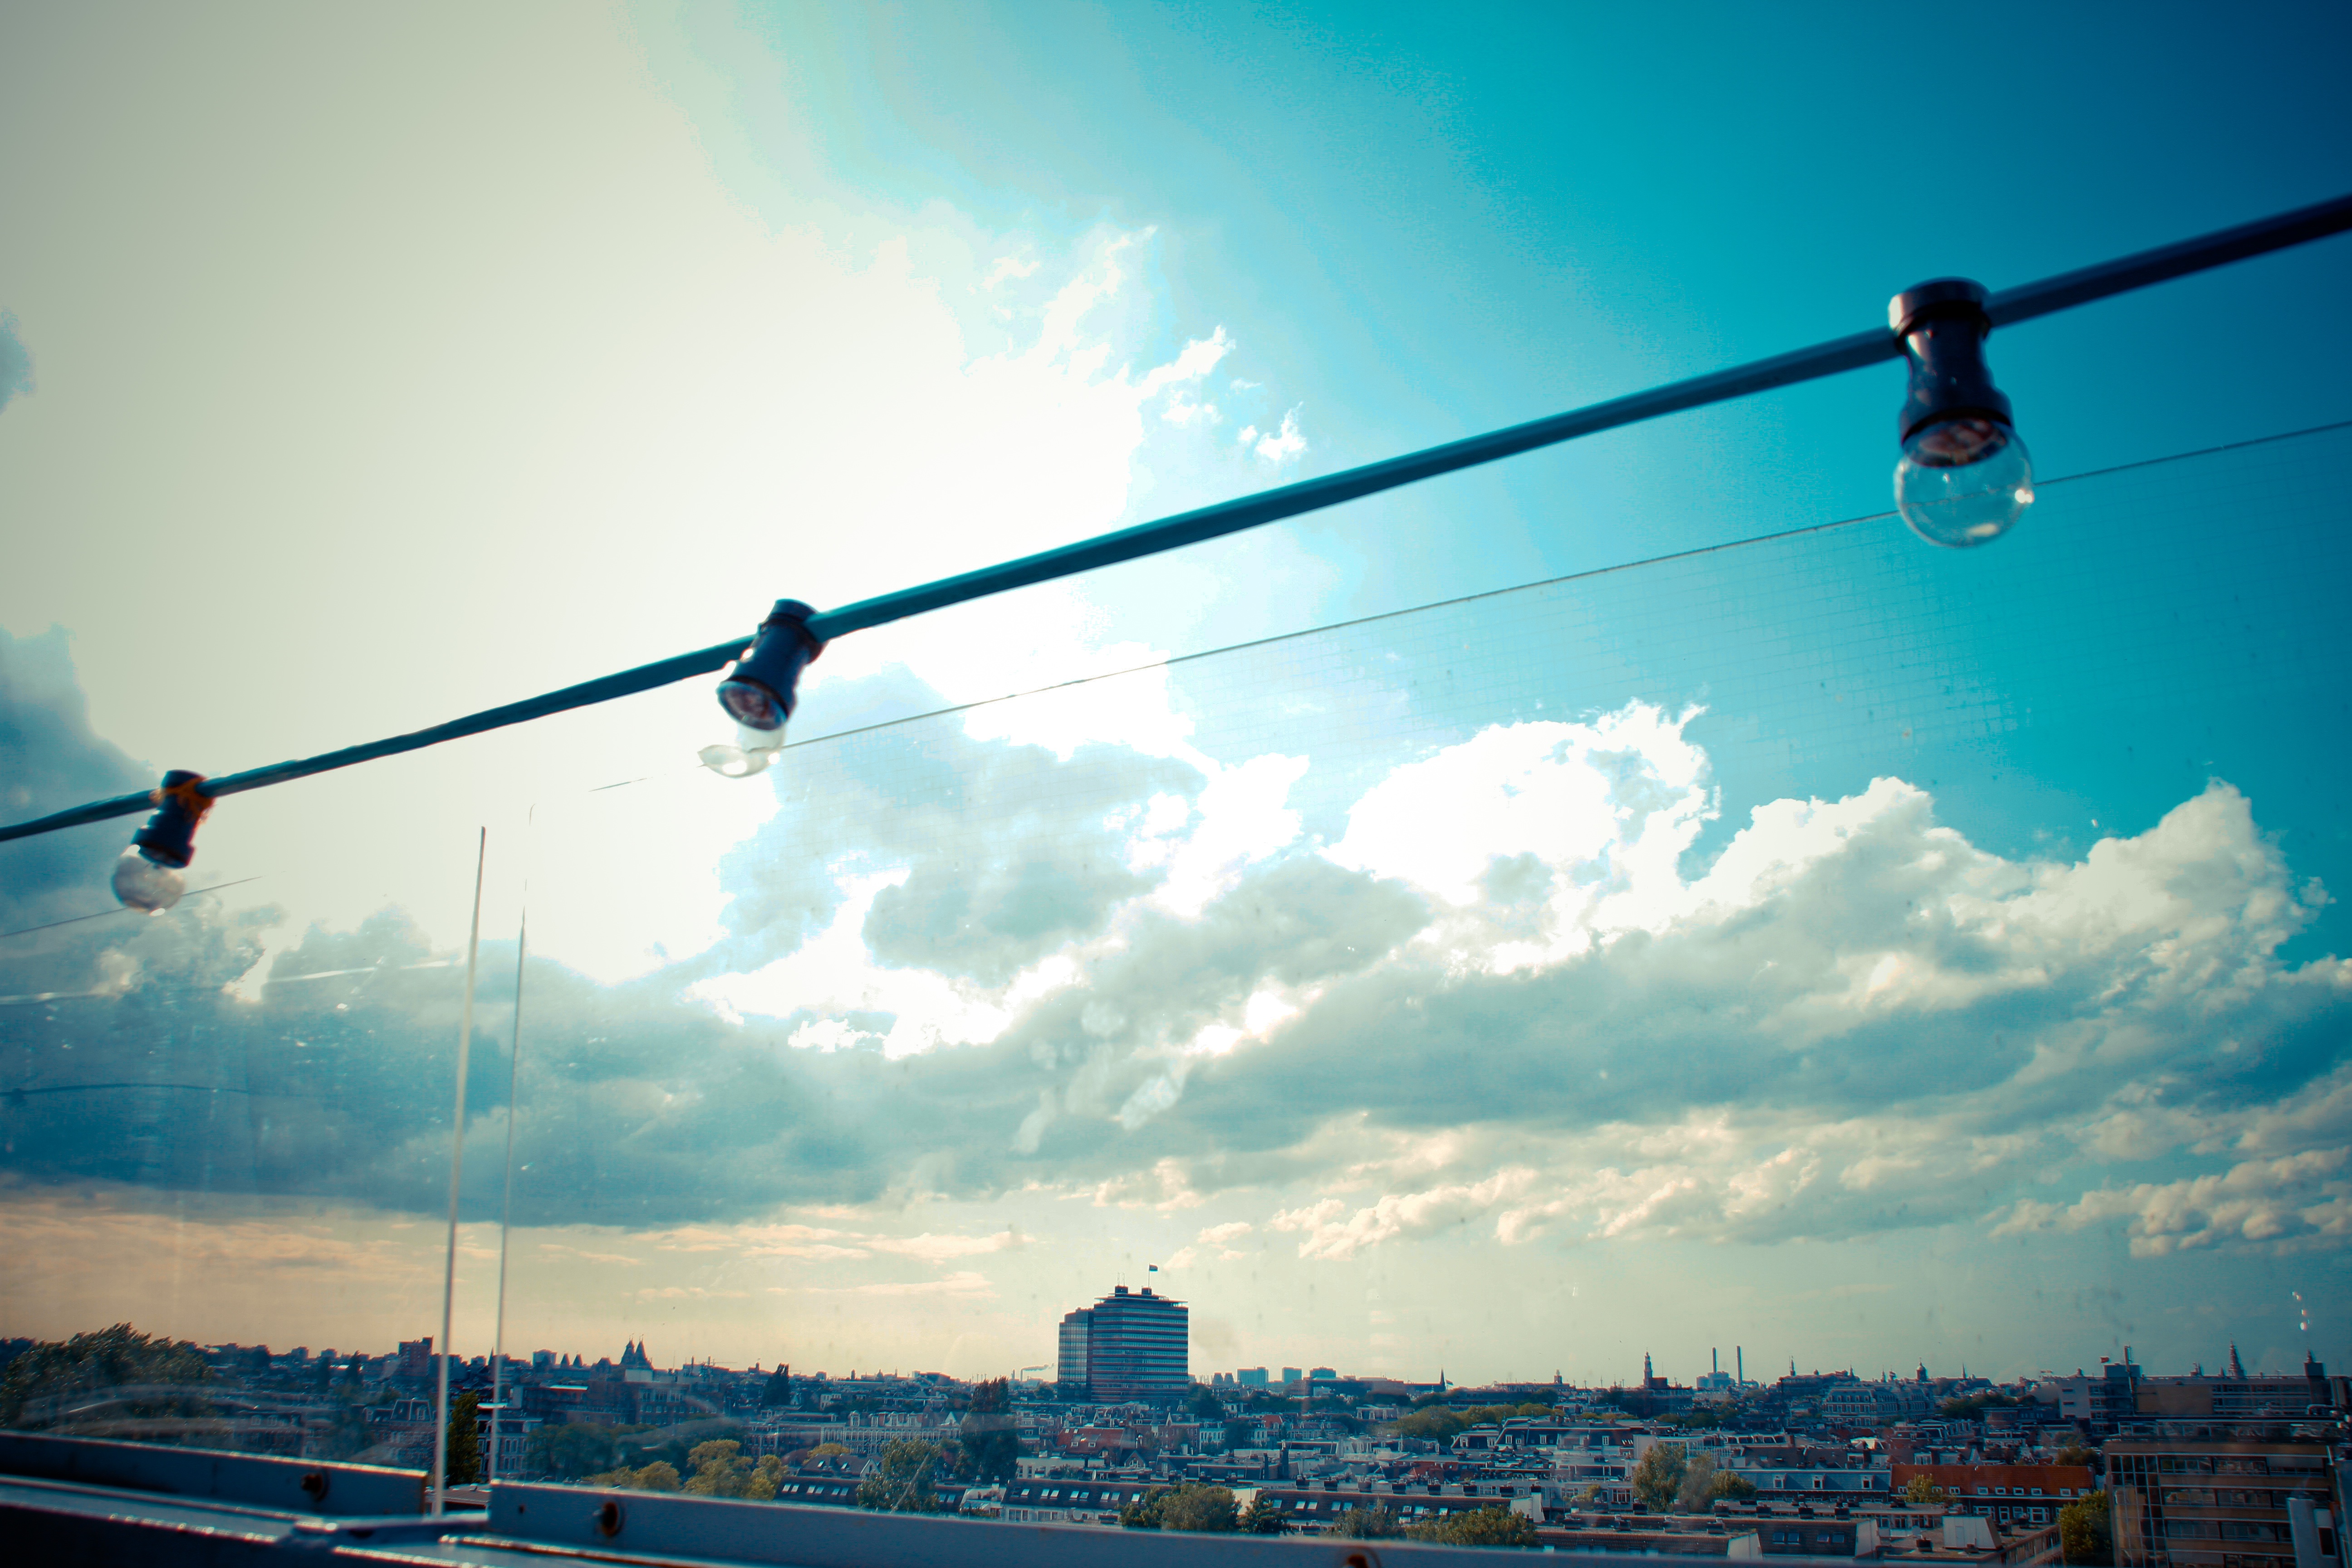
sea, cloud, sky, wind, flight, blue, street light, lighting, atmosphere of earth